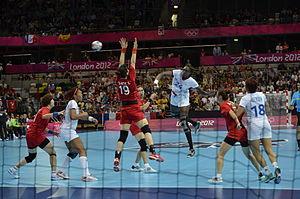
opposition de l'équipe de France à celle de Corée.